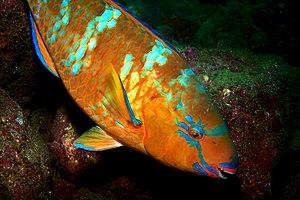
Le Kakatoi blanc, Perroquet à bandes bleues, Perroquet à bord bleu, Perroquet à écailles jaunes, Perroquet barbe bleue, Perroquet crème ou Perroquet souris est une espèce de poissons perroquets.